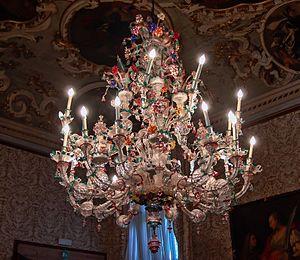
Ca' Rezzonico est un palais situé à Venise, sur le Grand Canal.
L’histoire du verre remonte à la Préhistoire : en 100 000 av. J.-C., l'obsidienne, un verre volcanique naturel, est déjà taillée par l'homme pour former des pointes de flèches ; les tectites, billes de verre formées par des impacts avec des météorites, servent également de bijoux ; enfin, les fulgurites, petits tubes issus de la fusion du sable atteint par un éclair, sont connus.
Le rio Briati est un canal de Venise dans le sestiere de Dorsoduro.
L'île de Murano est située au nord de Venise, dans la lagune. Les artisans, spécialisés dans le soufflage de la qualité précise du verre de Venise, ont une renommée internationale.